RMS Andes (1939)

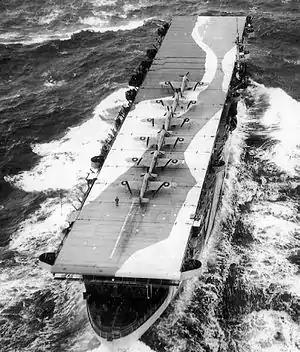
In 1942 escorted Convoy NA 8, in which "Andes" sailed from Nova Scotia to the Clyde

From Suez "Andes" went via Cape Town and Trinidad to Halifax, where she embarked 2,744 troops. She left Halifax on 21 June as one of six troop ships in Convoy TC 11. The others were "Pasteur", Cunard-White Star's , 's , and Union-Castle's "Stirling Castle" and . The escorts were led by the "Revenge"-class battleship and and included 10 Royal Navy destroyers, three Canadian destroyers and the Dutch anti-aircraft destroyer . TC 11 reached the Clyde on 30 June and on 2 July "Andes" continued to Liverpool, arriving the next day.